The Original All Blacks

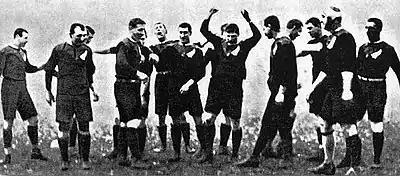
The 1905 Originals during the "haka".

After the formation of the New Zealand Rugby Football Union in 1892, New Zealand representative teams were selected for matches against international opponents. The first tour by a New Zealand representative side under NZRFU auspices was in 1894 to New South Wales (although an earlier team had toured Britain and Australia in 1888–1889). New Zealand's first Test match was in 1903 when they played Australia in Sydney. New Zealand's first home Test was played the following year when they defeated Britain at Athletic Park, Wellington, by 9–3. The win was significant as Britain had been unbeaten in their Australian tour, yet they won only two out of five matches in New Zealand. The captain of Great Britain, David Bedell-Sivright, said after the Test that he could not see New Zealand winning the big matches on their Northern Hemisphere tour, but "I think you will probably win most of the county matches."